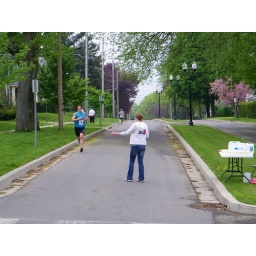
Here the Honor Student stands out in the street offering a cup of water to a runner